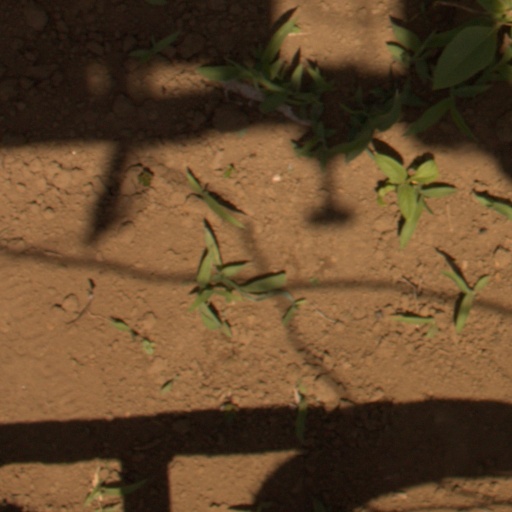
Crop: Jerusalem artichoke